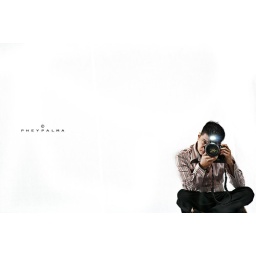
Taken during Analeigh's shoot . Taken right infront of a mirror wall with the backdrop. 4 Speedlights controlled by CLS.